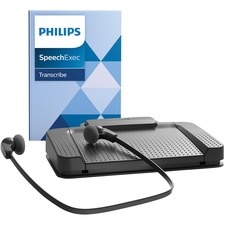
Philips SpeechExec LFH7177 Digital Transcription Set
Philips SpeechExec LFH7177 Digital Transcription Set Catalog Page: 324 General Information Manufacturer :Philips Electronics Manufacturer Part Number :LFH7177/06 Manufacturer Website Address :http://www.philips.com Brand Name :Philips Product Name :SpeechExec LFH7177 Digital Transcription Set Product Type :Transcription Kit Miscellaneous Package Contents : Ergonomic foot pedal Headset USB software dongle
Brand: Philips Electronics
Category: Office Supplies > Office Equipment > Transcribers & Dictation Systems